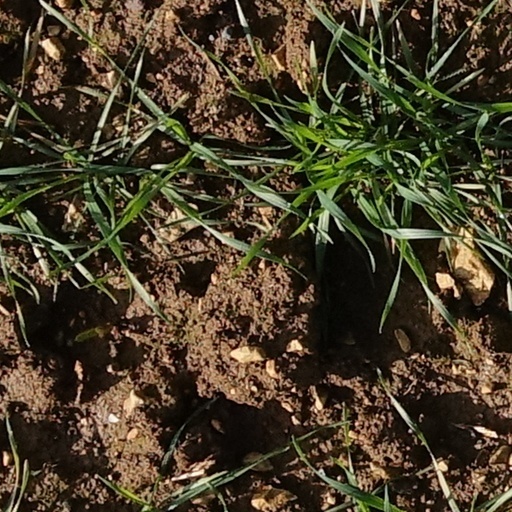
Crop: wheat